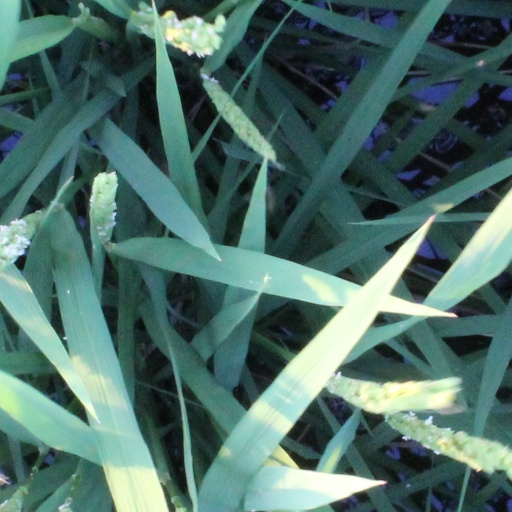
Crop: rice